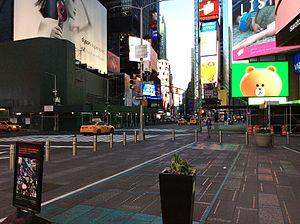
L'attaque à la voiture-bélier de Times Square s'est déroulée le 18 mai 2017 à New York aux États-Unis. Son bilan s'élève à une victime décédée et vingt-deux blessés.